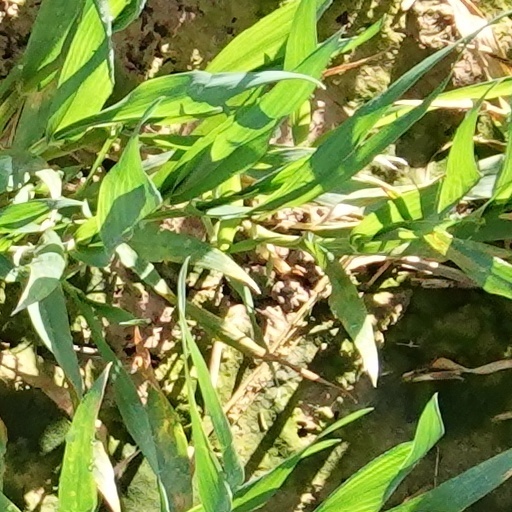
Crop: wheat